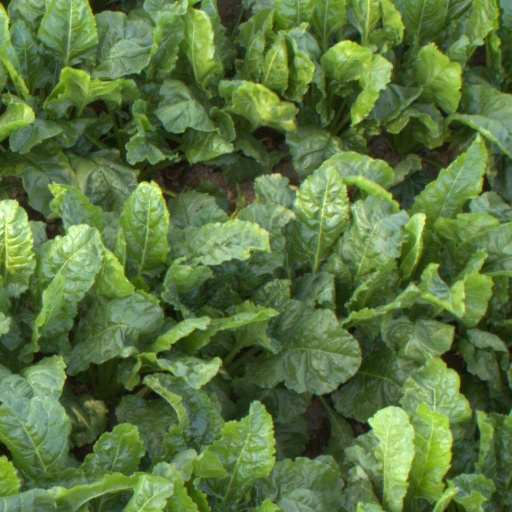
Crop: sugar beet